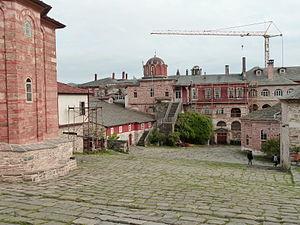
Cour intérieure du monastère de Vatopedi (Mont Athos)